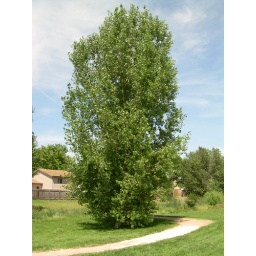
I hid a water proof film canister micro cache in this tree in a local park.